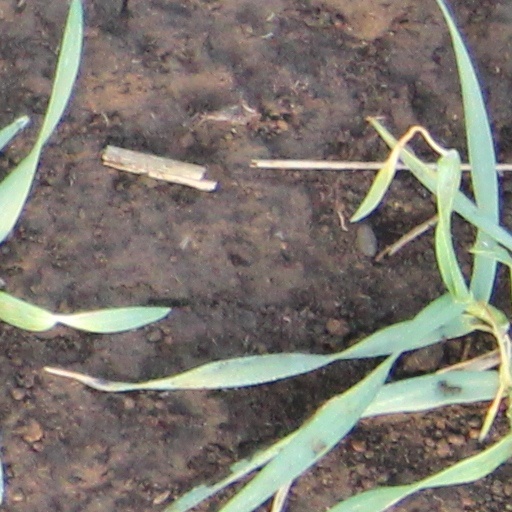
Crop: wheat